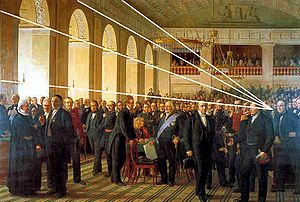
Den Grundlovgivende Rigsforsamling (maleri) / Billedets tilblivelse og komposition
Perspektivet i billedet, I forsvindingspunktet er Grundtvig.
Perspektivet i Constantin Hansens malerie ""Den Grundlovgivende Forsamling i 1848"""
Den Grundlovgivende Rigsforsamling er et oliemaleri malet af Constantin Hansen. Billedet hænger på Frederiksborgmuseet. Billedet blev udført på bestilling af Alfred Hage til hans hjem. Det blev malet fra 1860-1864. Efter ophængning i Hages hjem fik offentligheden adgang til at bese værket mod betaling. 2898 betalte for at se det fra 31. maj til 14. juni 1865, de indsamlede midler gik til Comitéen for de troe og trængende Slesvigere.